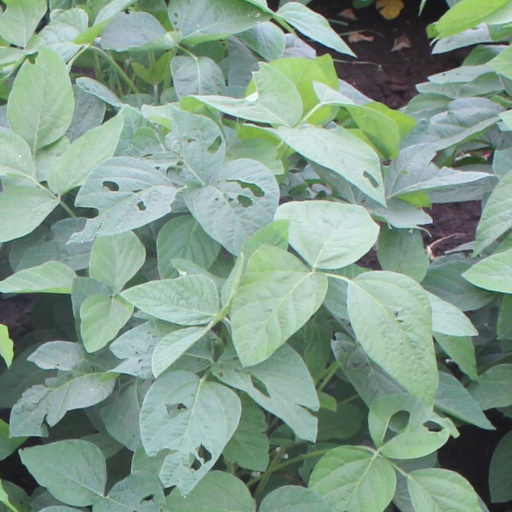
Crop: soybean